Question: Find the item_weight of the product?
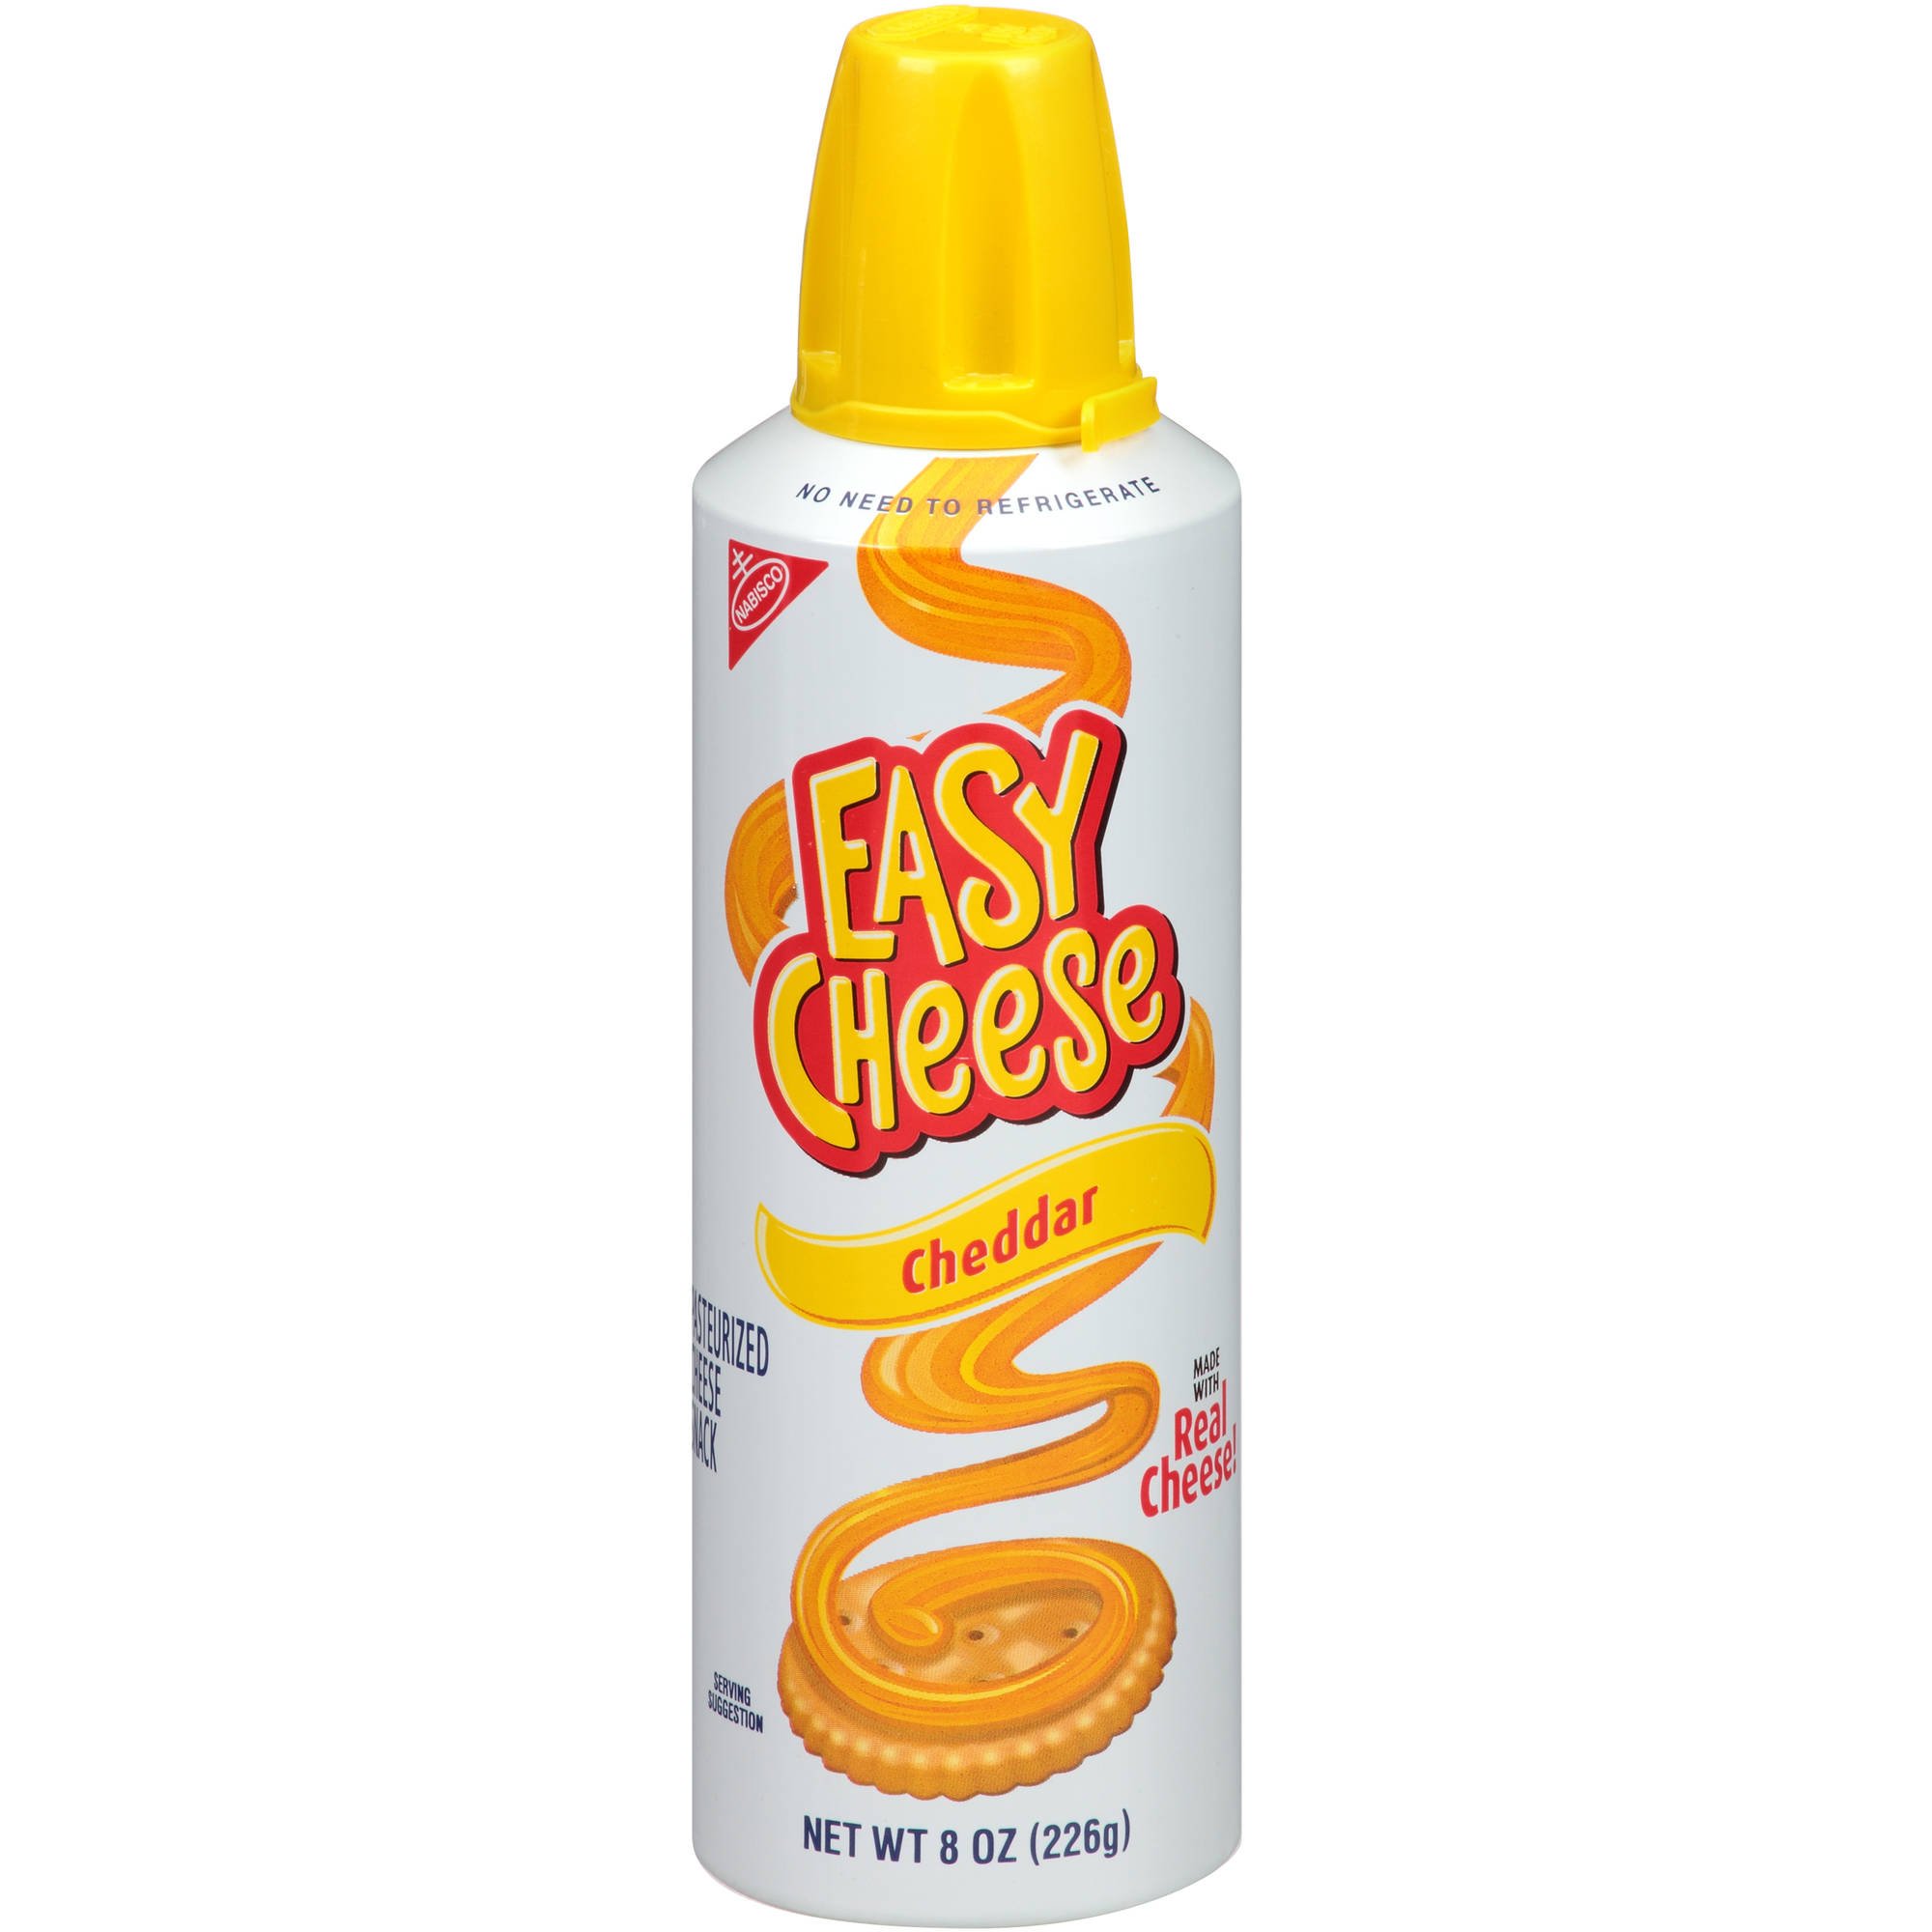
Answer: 8 ounce